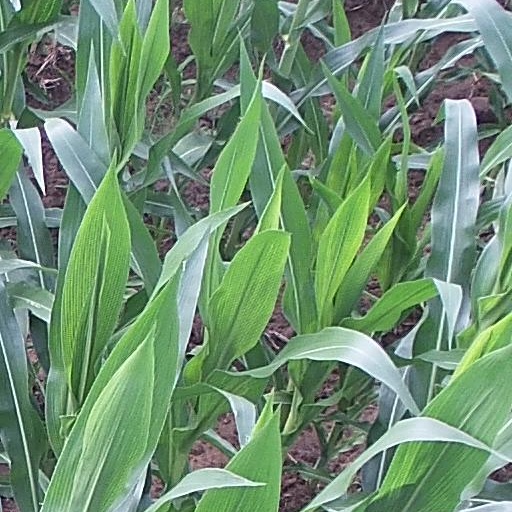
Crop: maize; corn